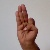
The image shows a hand gesture representing the letter 'F' in Indian Sign Language.